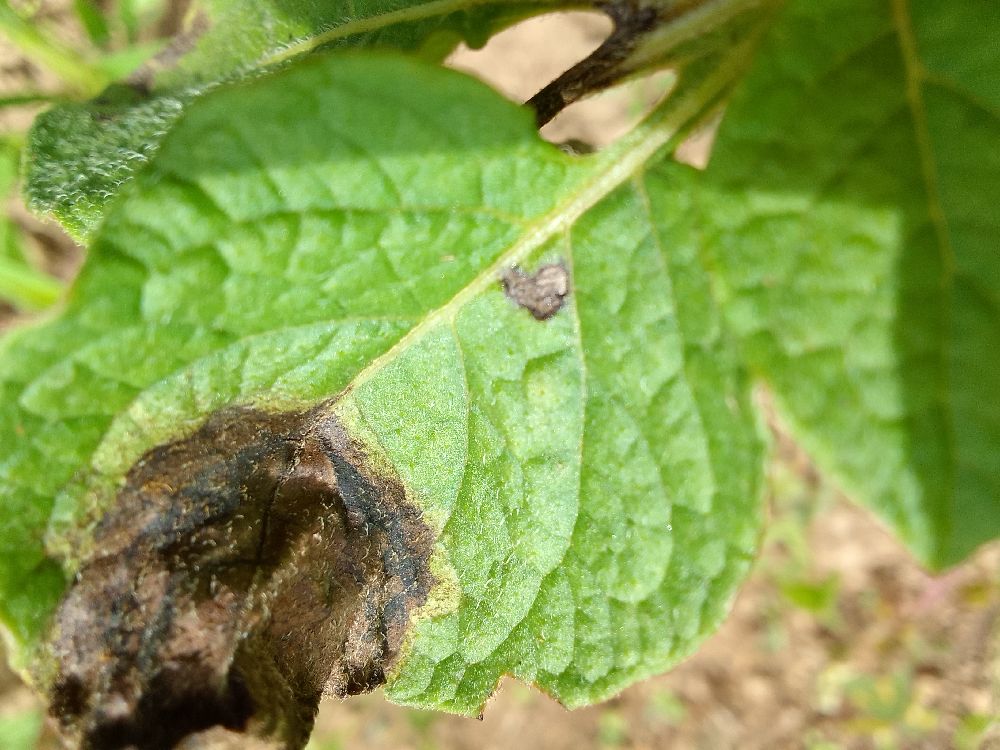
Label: Late blight